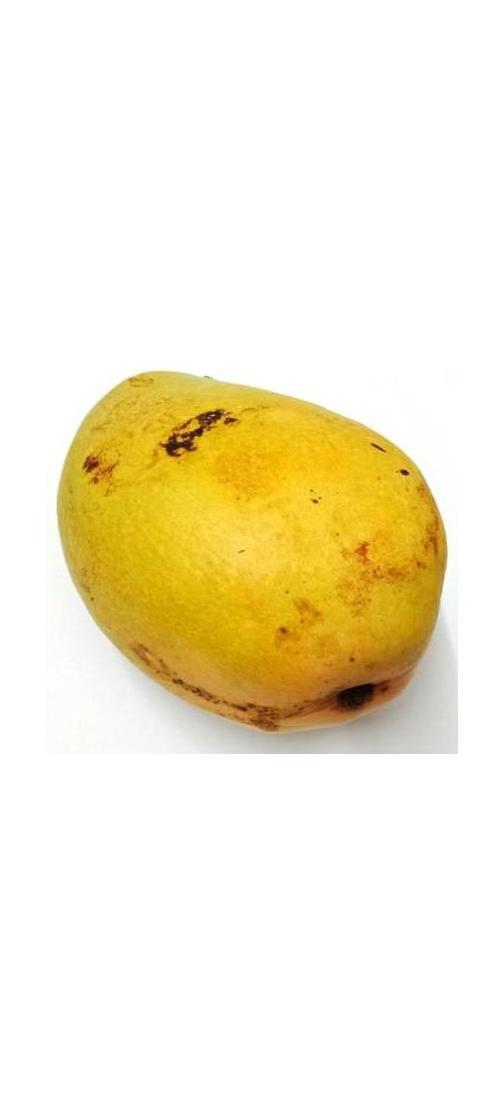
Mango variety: Bari-11